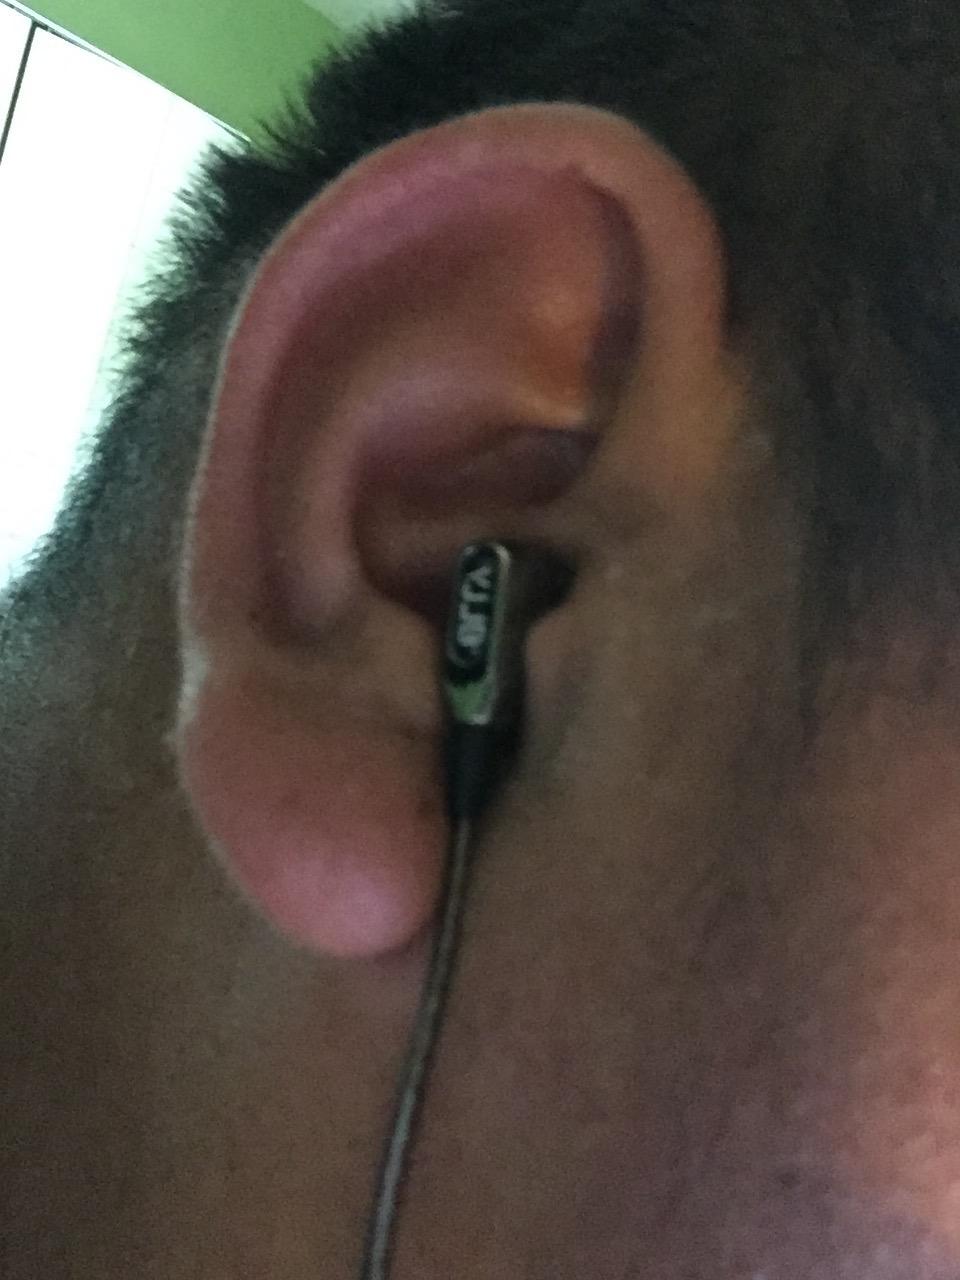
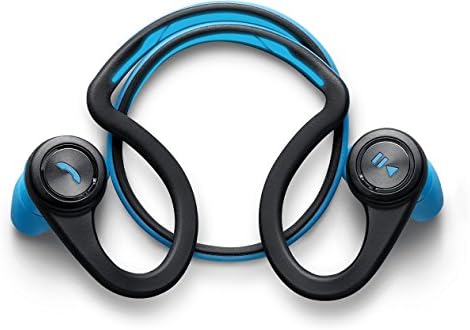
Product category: headphones
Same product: no